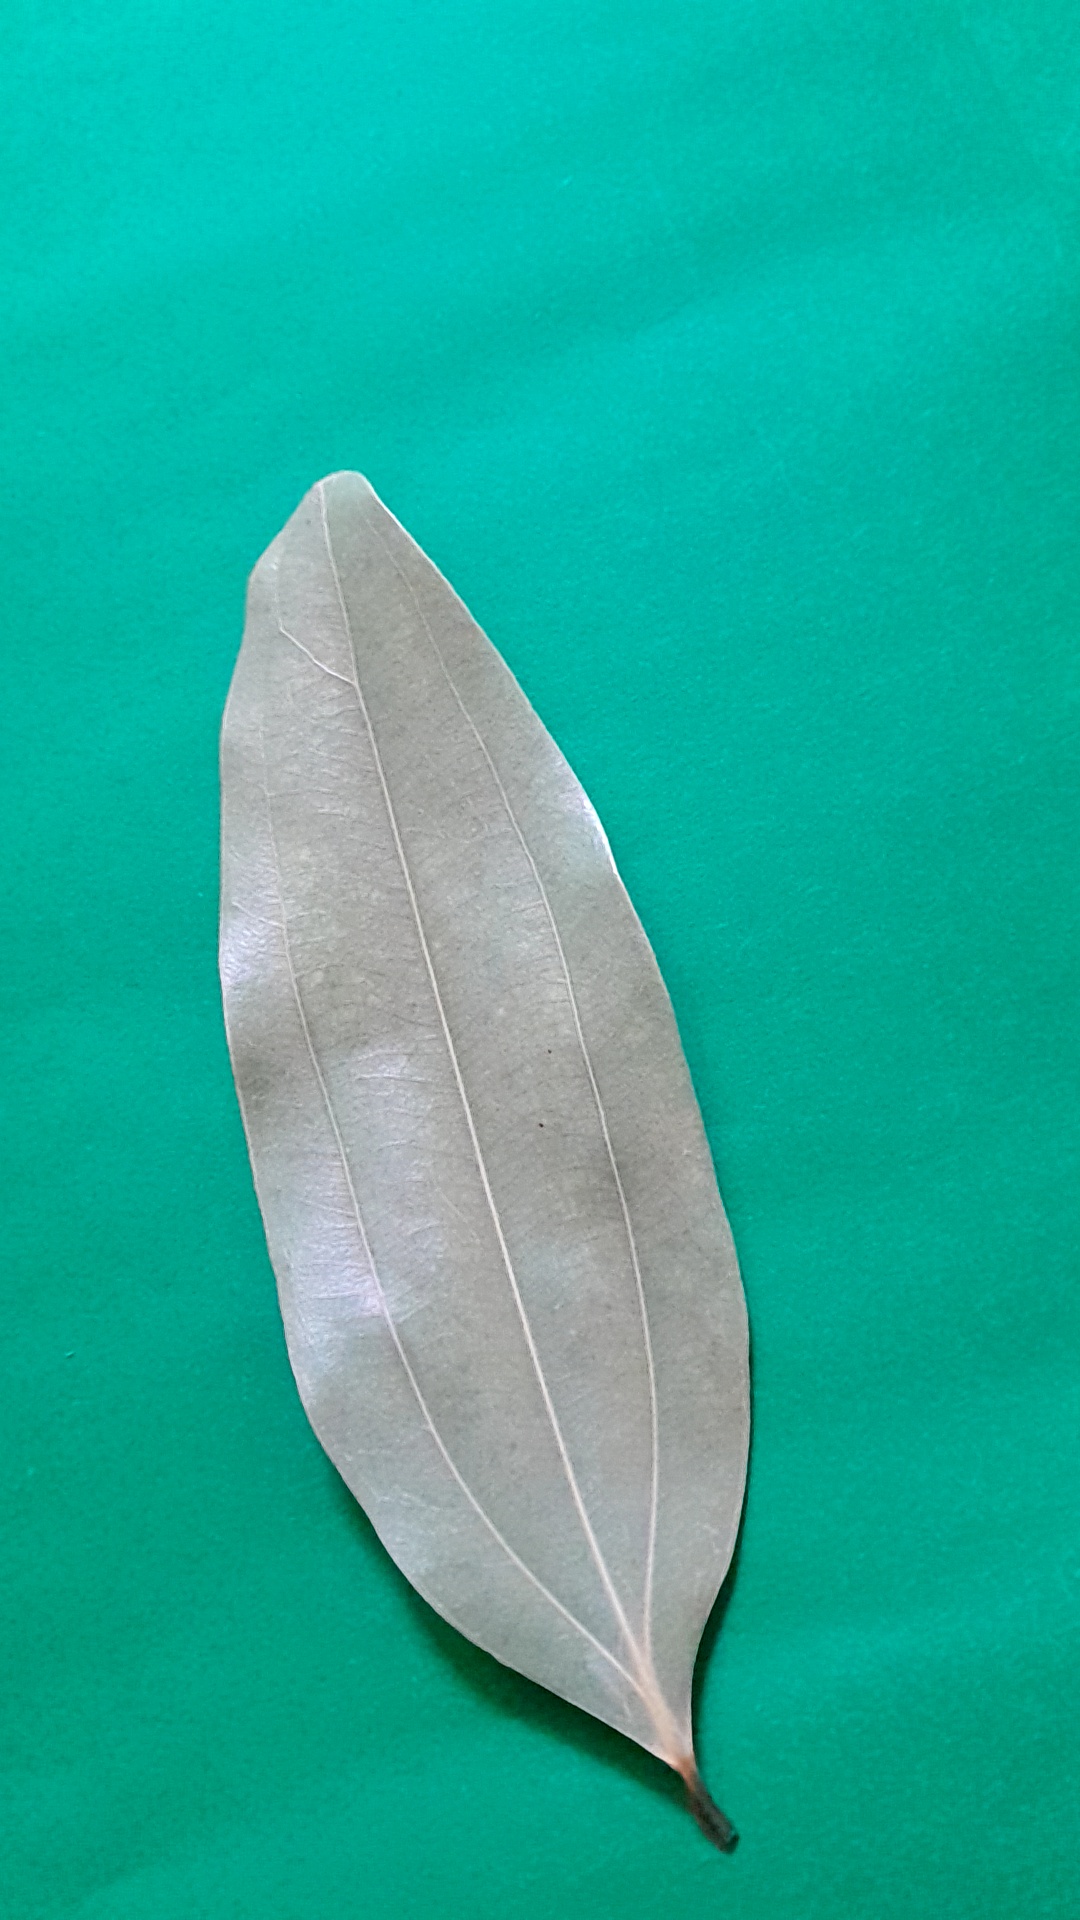
Label: Dry Leaf